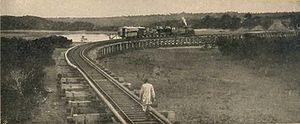
1901 est une année commune commençant un mardi. C’est la première année du XXᵉ siècle.